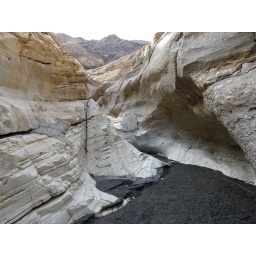
The rocks in the canyon were gorgeous---formed mosaics against smooth marble. 2-11-10